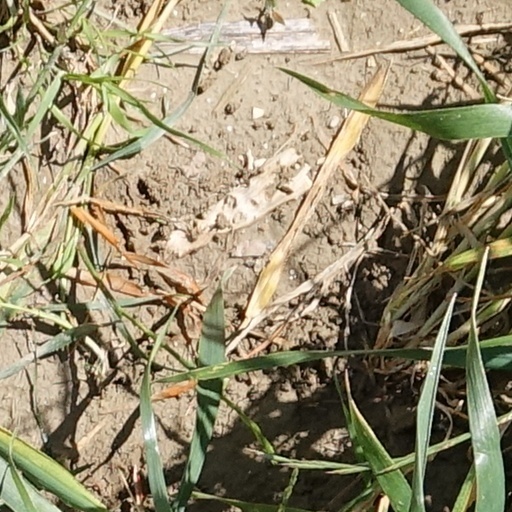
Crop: wheat